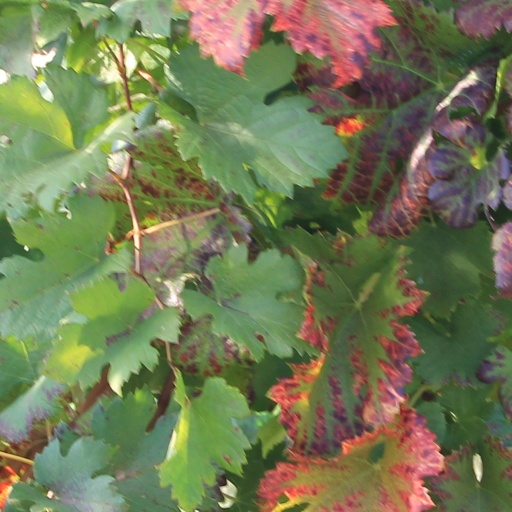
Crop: grape